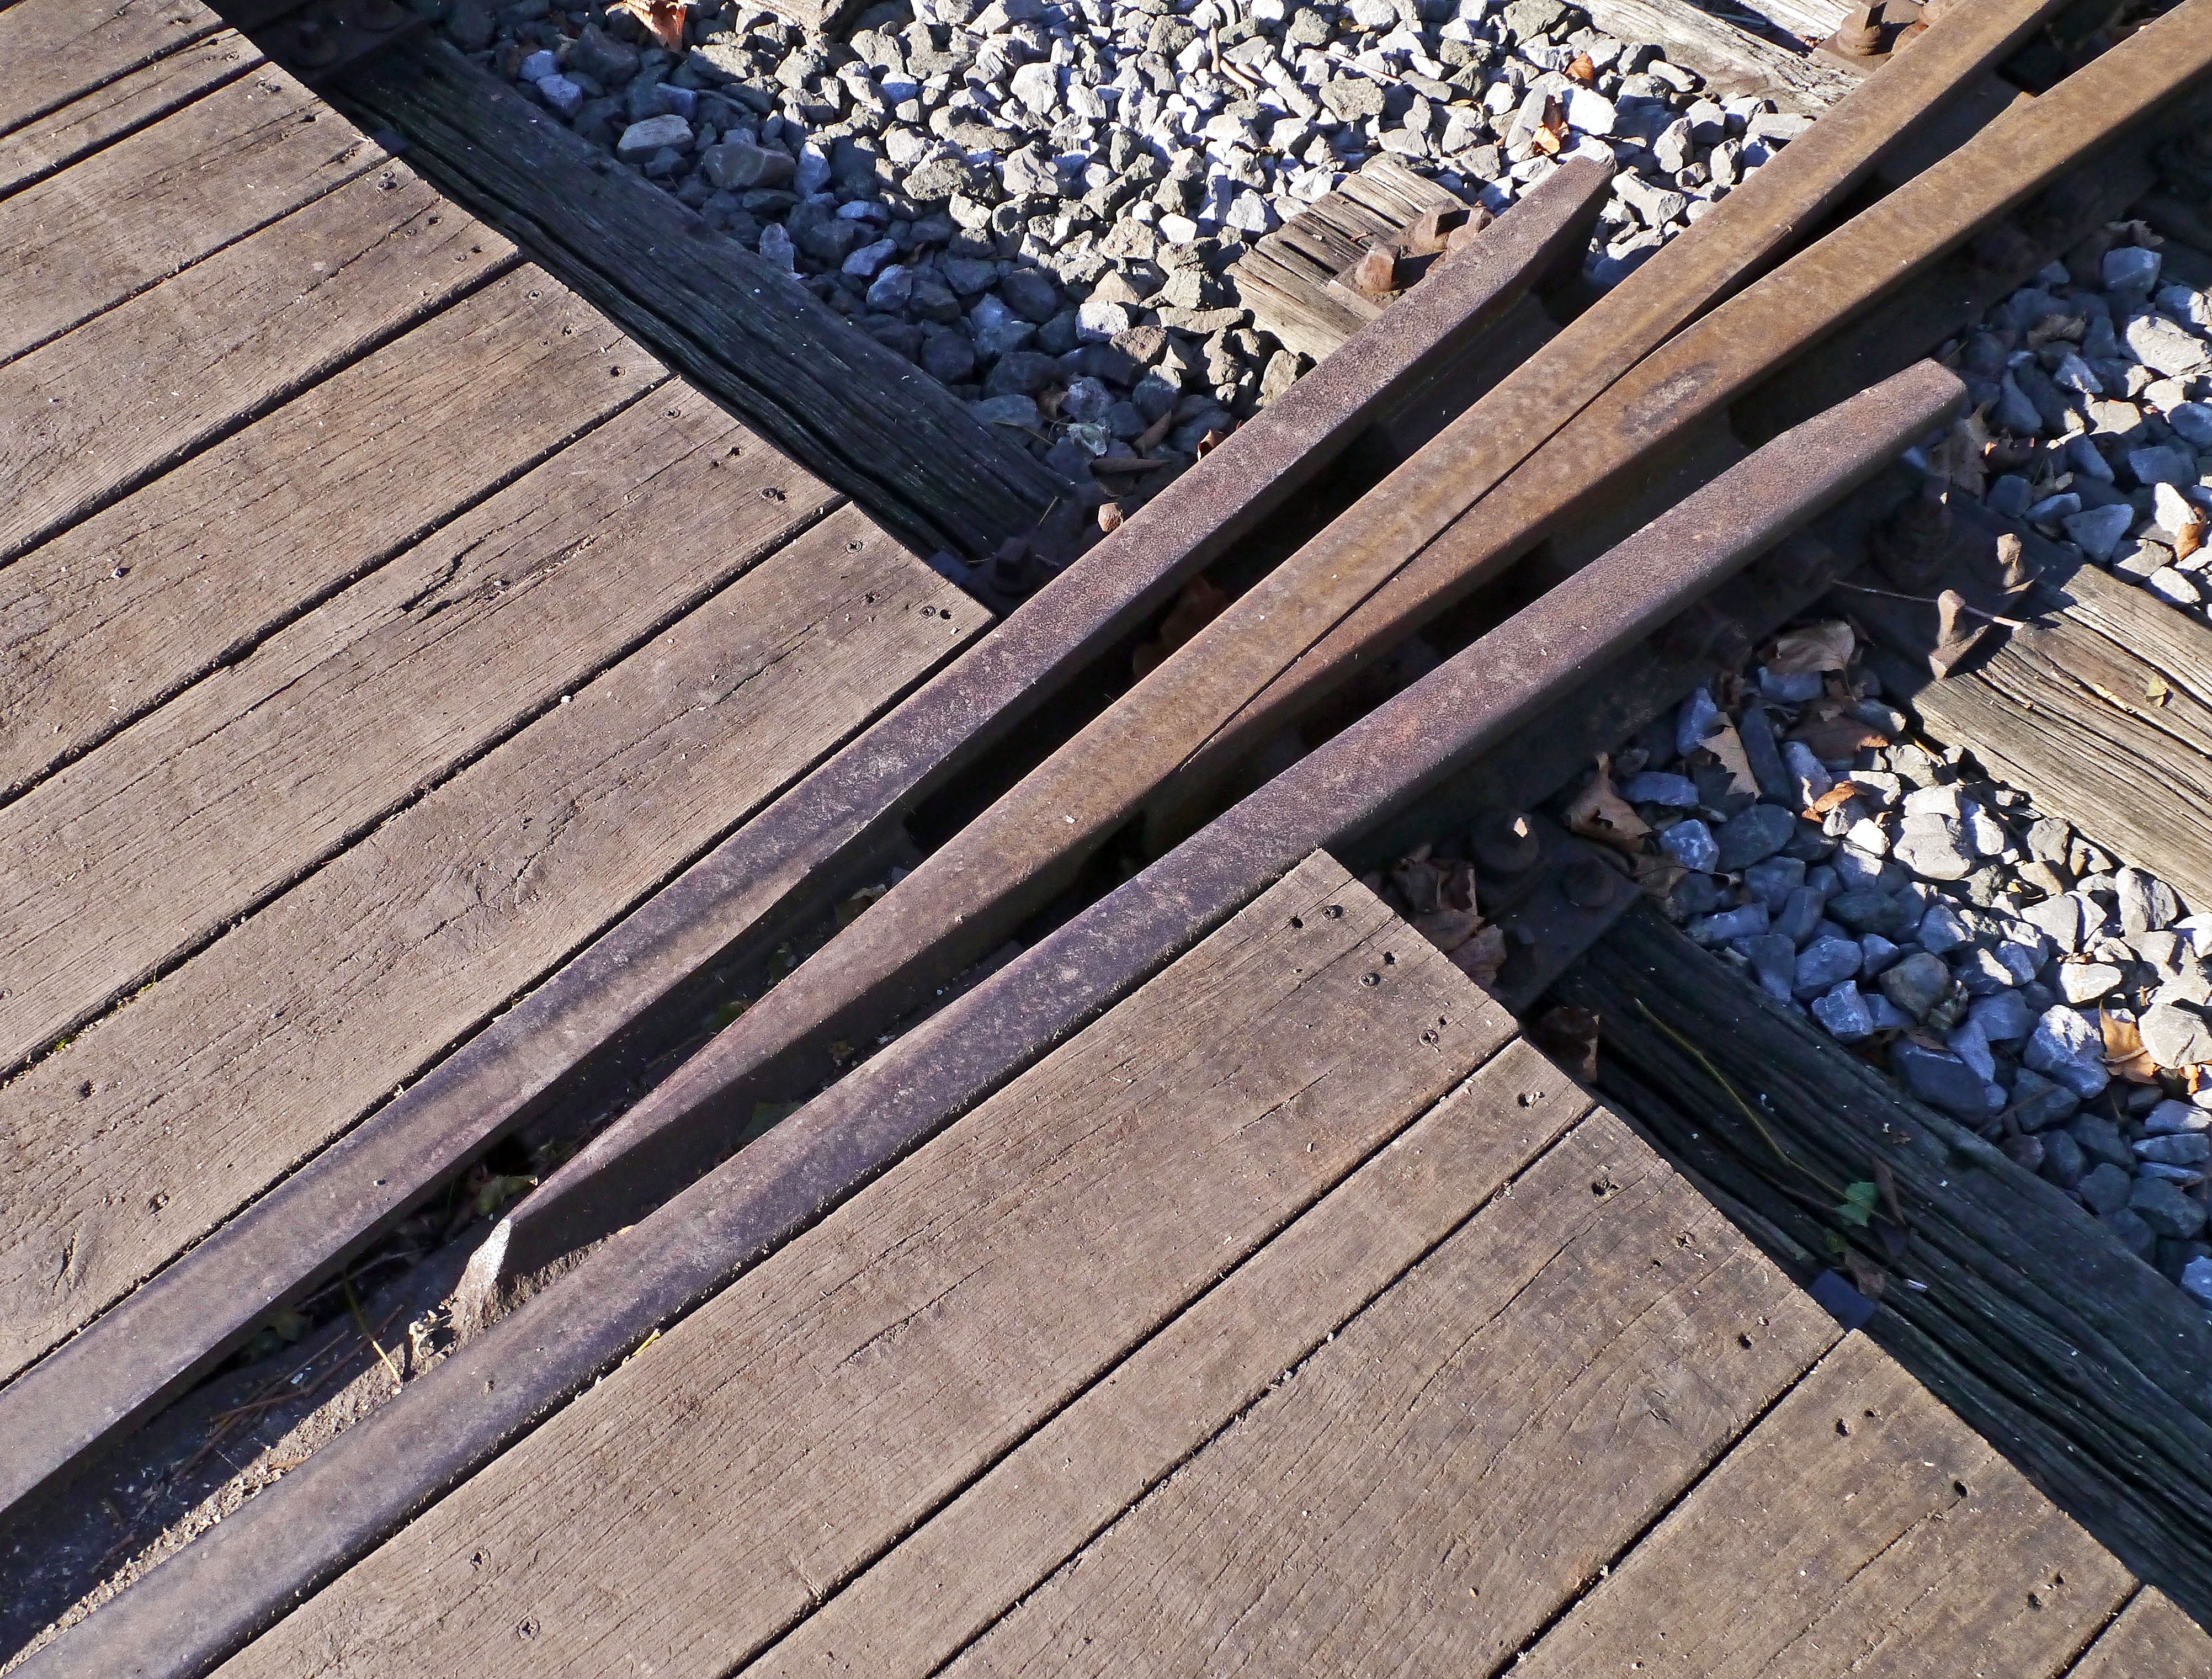
wood, track, railway, floor, roof, rail, wall, line, blue, gravel, soft, shape, junction, wedge, flooring, railway rails, threshold, road surface, centerpiece, seemed crossing, wings seemed, bohlen transition, small iron, outdoor structure